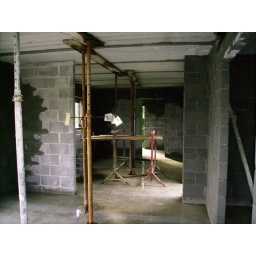
How the dining room and kitchen look with the first floor in